Question: Please indicate a possible affordance area of the sit_on_bench that can be used for sitting
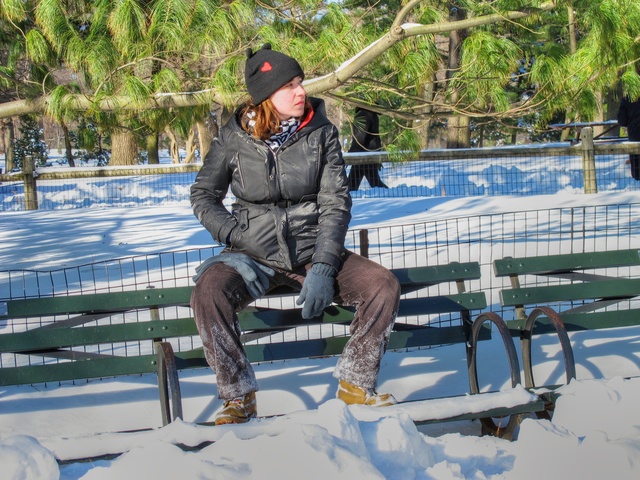
Answer: [4, 326.5, 489, 374.5]